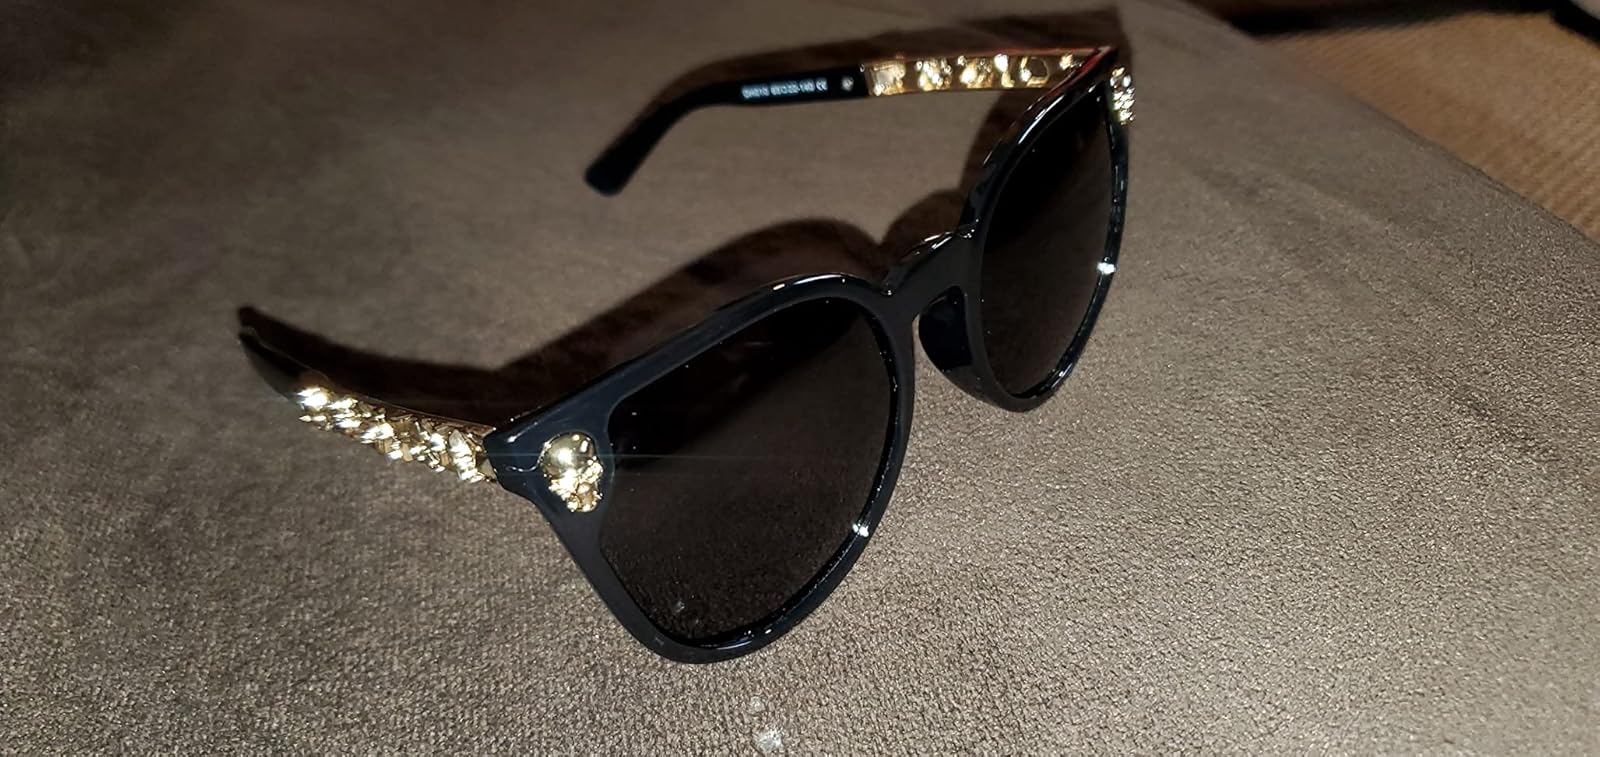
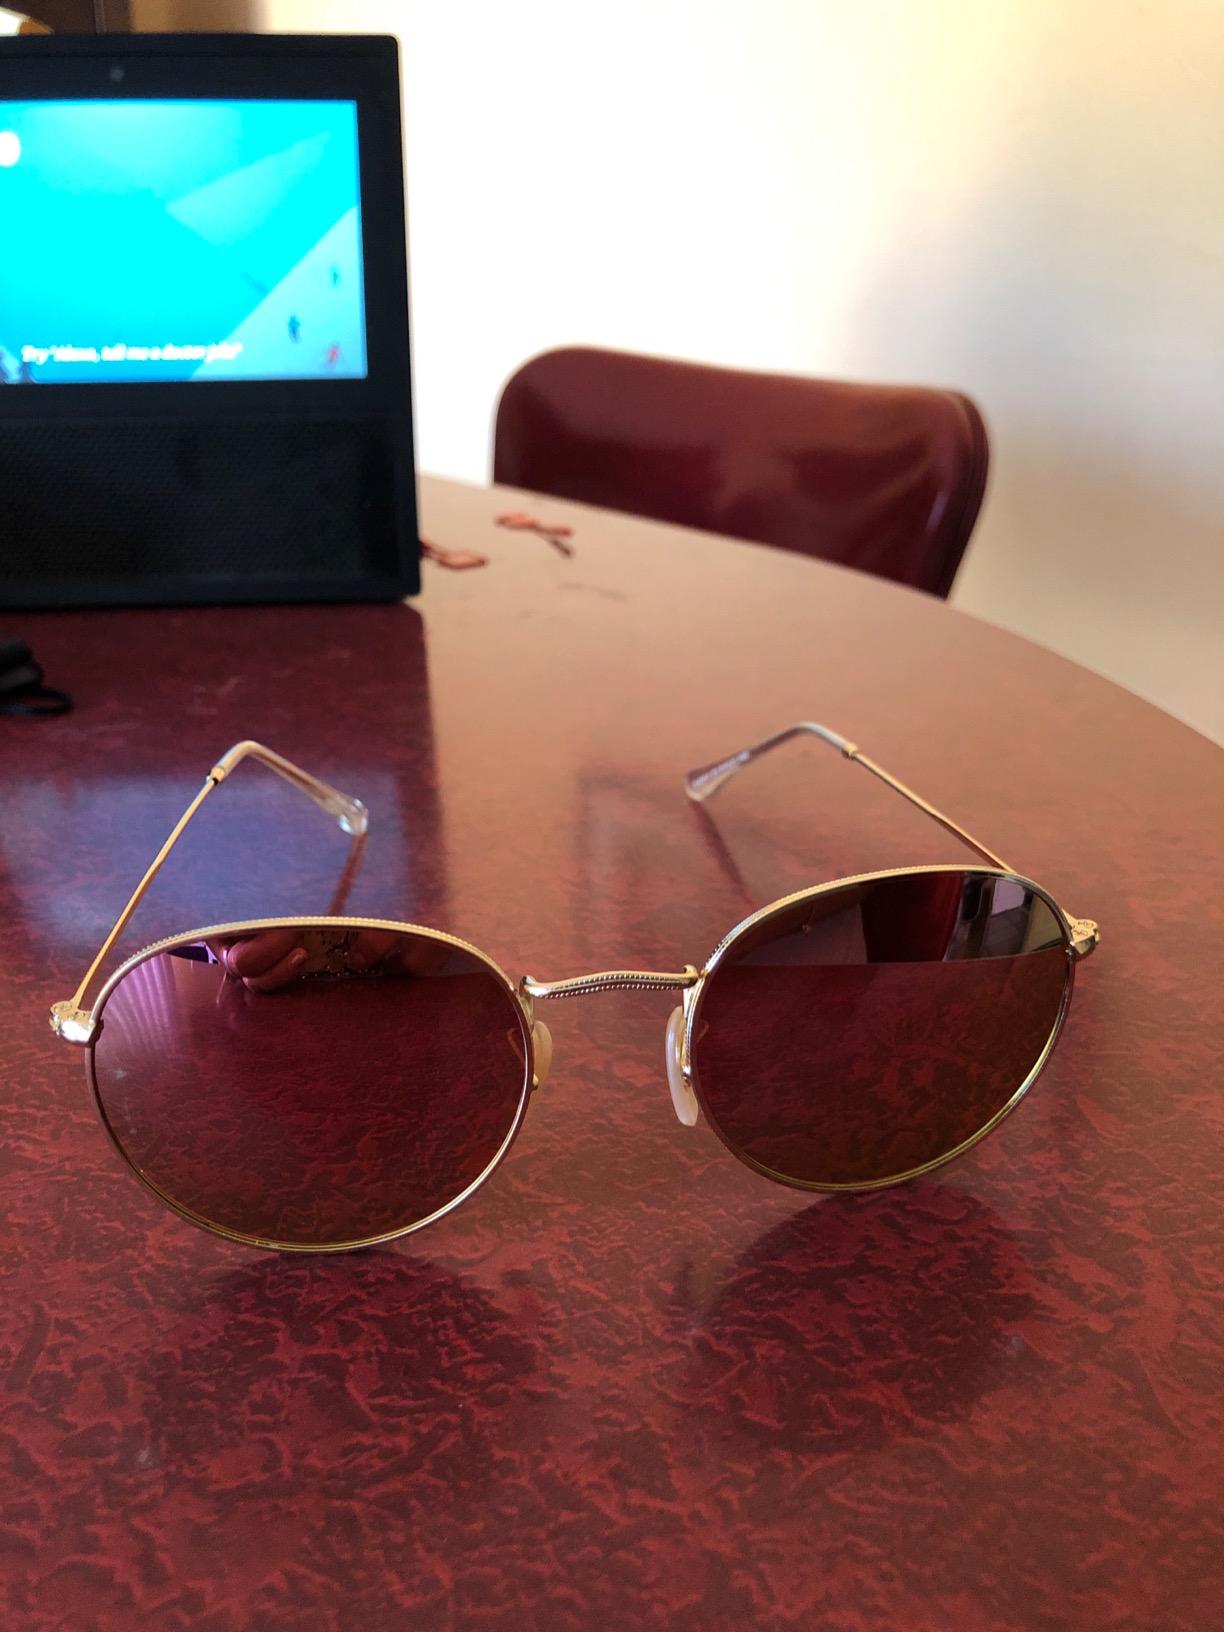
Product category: accessories_sunglasses
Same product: no